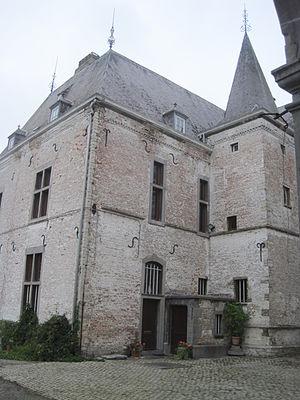
Vue des appartements du château depuis la cour.
Bolinne [bɔ.lin] est un village de la commune d'Éghezée dans la province de Namur. C'était une commune à part entière avant la fusion des communes de 1977.
Le château de Bolinne-Harlue forme avec l'église Saint-Martin, le presbytère, la ferme, dans une campagne plantée d'arbre, un site naturel et monumental protégé et classé depuis le 26 mai 1975. Il est situé à Harlue, village fusionné avec celui de Bolinne depuis 1830 et rattaché à la commune d'Éghezée depuis 1977, dans la province de Namur en Belgique. Il a été construit vers la fin du XVIᵉ siècle, début du XVIIᵉ siècle. Au XVIIIᵉ siècle sont encore ajoutées des dépendances et la tour-porche d'entrée.